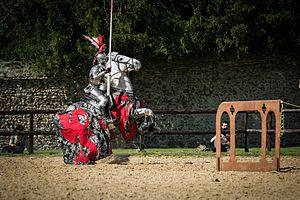
joute équestre et sportive